History of the Philippines

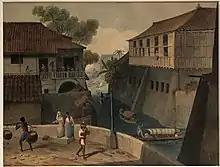
Spanish era Manila canal

In 1593, a diplomatic entourage addressed to the "King of Luzon" from the King of Cambodia which bore an elephant as a tribute arrived in Manila. The King of Cambodia which witnessed the military activity of precolonial Luzones people who were mercenaries across Southeast Asia including at Burma and Siam, now implored the new rulers of Luzon, the Spaniards, to aid him in a war to retake his kingdom from an invasion by the Siamese. That had caused the ill-fated Spanish expedition to Cambodia that although ended in failure had set the foundations of the future restoration of Cambodia from Thai rule under French Cochinchina which tapped Spanish allies.